Karl vom Stein zum Altenstein

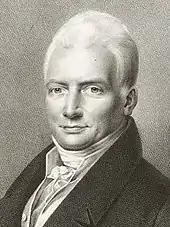
Karl vom Stein zum Altenstein, lithograph 1826

Karl Sigmund Franz Freiherr vom Stein zum Altenstein (1 October 1770, in Schalkhausen near Ansbach – 14 May 1840, in Berlin) was a Prussian politician and the first Prussian education minister. His most lasting impact was the reform of the Prussian educational system.